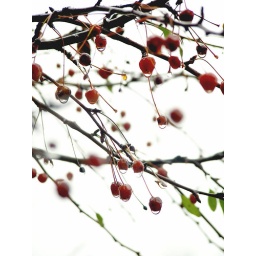
Drops of rain water cling to a group of red berries after a typical autumn rain shower in Western NY.